Red Fort

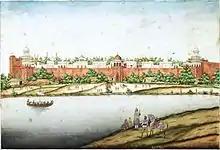
View of the Red Fort from the river, c. 1852 (by Ghulam Ali Khan)

The majority of the jewels and artwork housed in the Red Fort were looted during Nadir Shah's invasion in 1747, and yet again in the aftermath of the Indian Rebellion of 1857. They were eventually sold to private collectors or the British Museum, the British Library, and the Victoria and Albert Museum. For instance, Shah Jahan's jade wine cup and Bahadur Shah II's crown, both looted, are currently held in London. Various requests for restitution have so far been rejected by the British Government.